Alexander Cameron (priest)

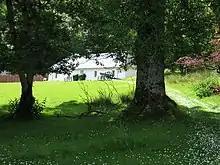
The Clan Cameron Museum at Achnacarry Castle in Lochaber.

According to John Geddes, "Immediately after the Battle of Culloden, orders were issued for the demolishing all the Catholic chapels and for apprehending the priests." Historian John Watts confirms that this policy was followed by government troops and that, "In doing so, they appear to have been acting on official orders."